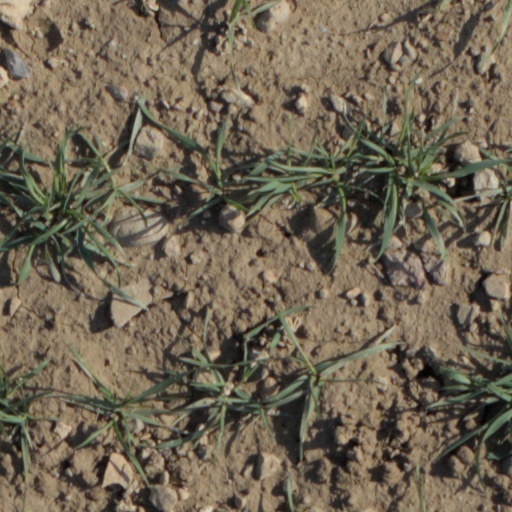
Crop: wheat